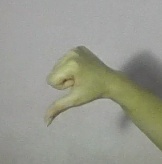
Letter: waw